List of Final Destination characters

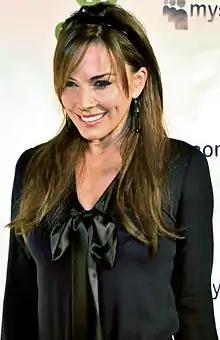

Wendy Christensen is the protagonist and visionary of "Final Destination 3". She is one of the survivors of the Devil's Flight roller coaster crash, and possibly the tenth and final survivor to die.